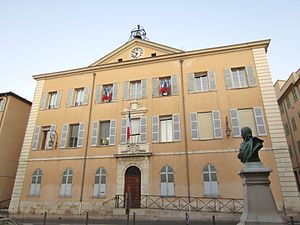
Antibes
Rådhuset i Antibes
Rådhuset i Antibes
Antibes er en fisker- og ferieby i departementet Alpes-Maritimes i det sydøstlige Frankrig.